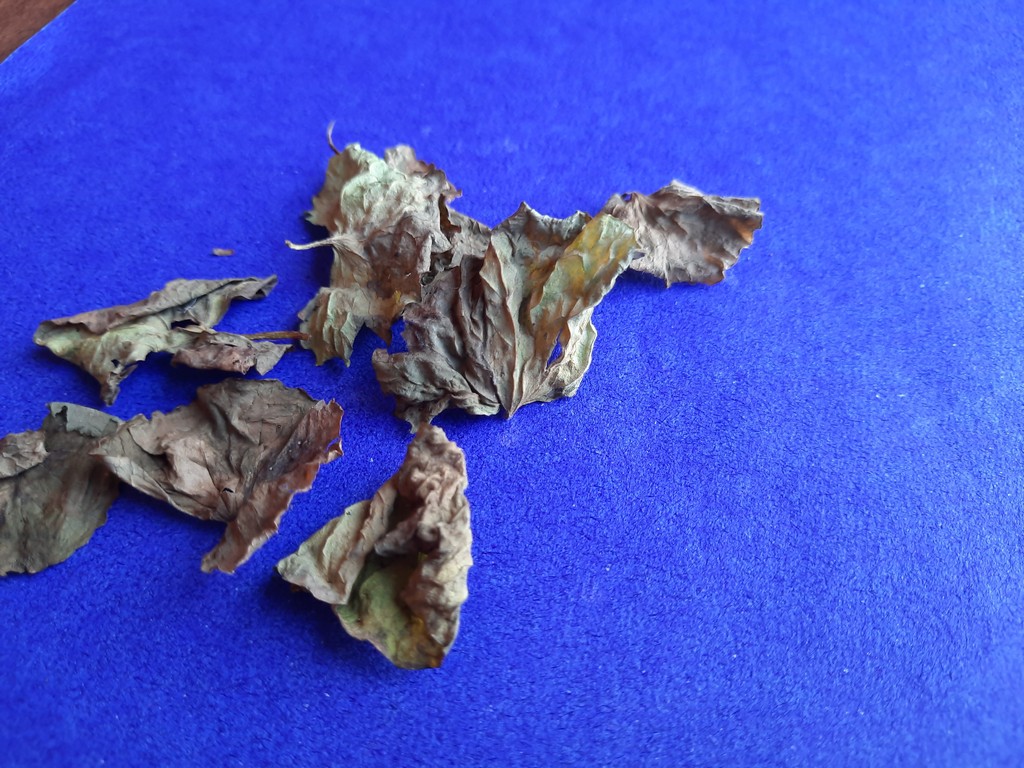
Label: Dried